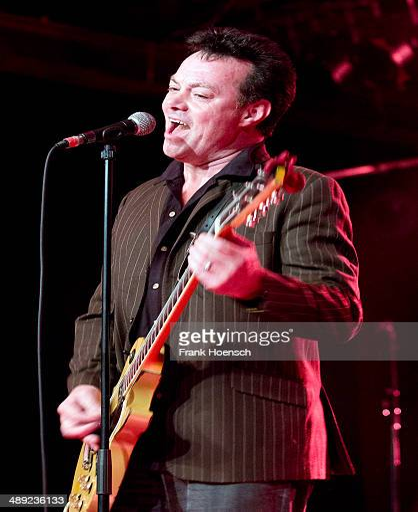
musical artist performs live in support of rhythm and blues artist during a concert at the astra